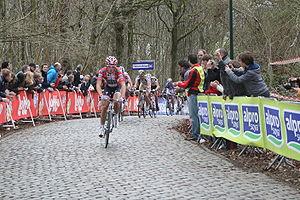
Matti Breschel en tête dans la deuxième ascension du mont Kemmel lors de Gand-Wevelgem 2010
Matti Breschel, né le 31 août 1984 à Ballerup, est un coureur cycliste danois. Professionnel de 2005 à 2019, il a notamment remporté une étape du Tour d'Espagne 2008 et À travers les Flandres 2010.